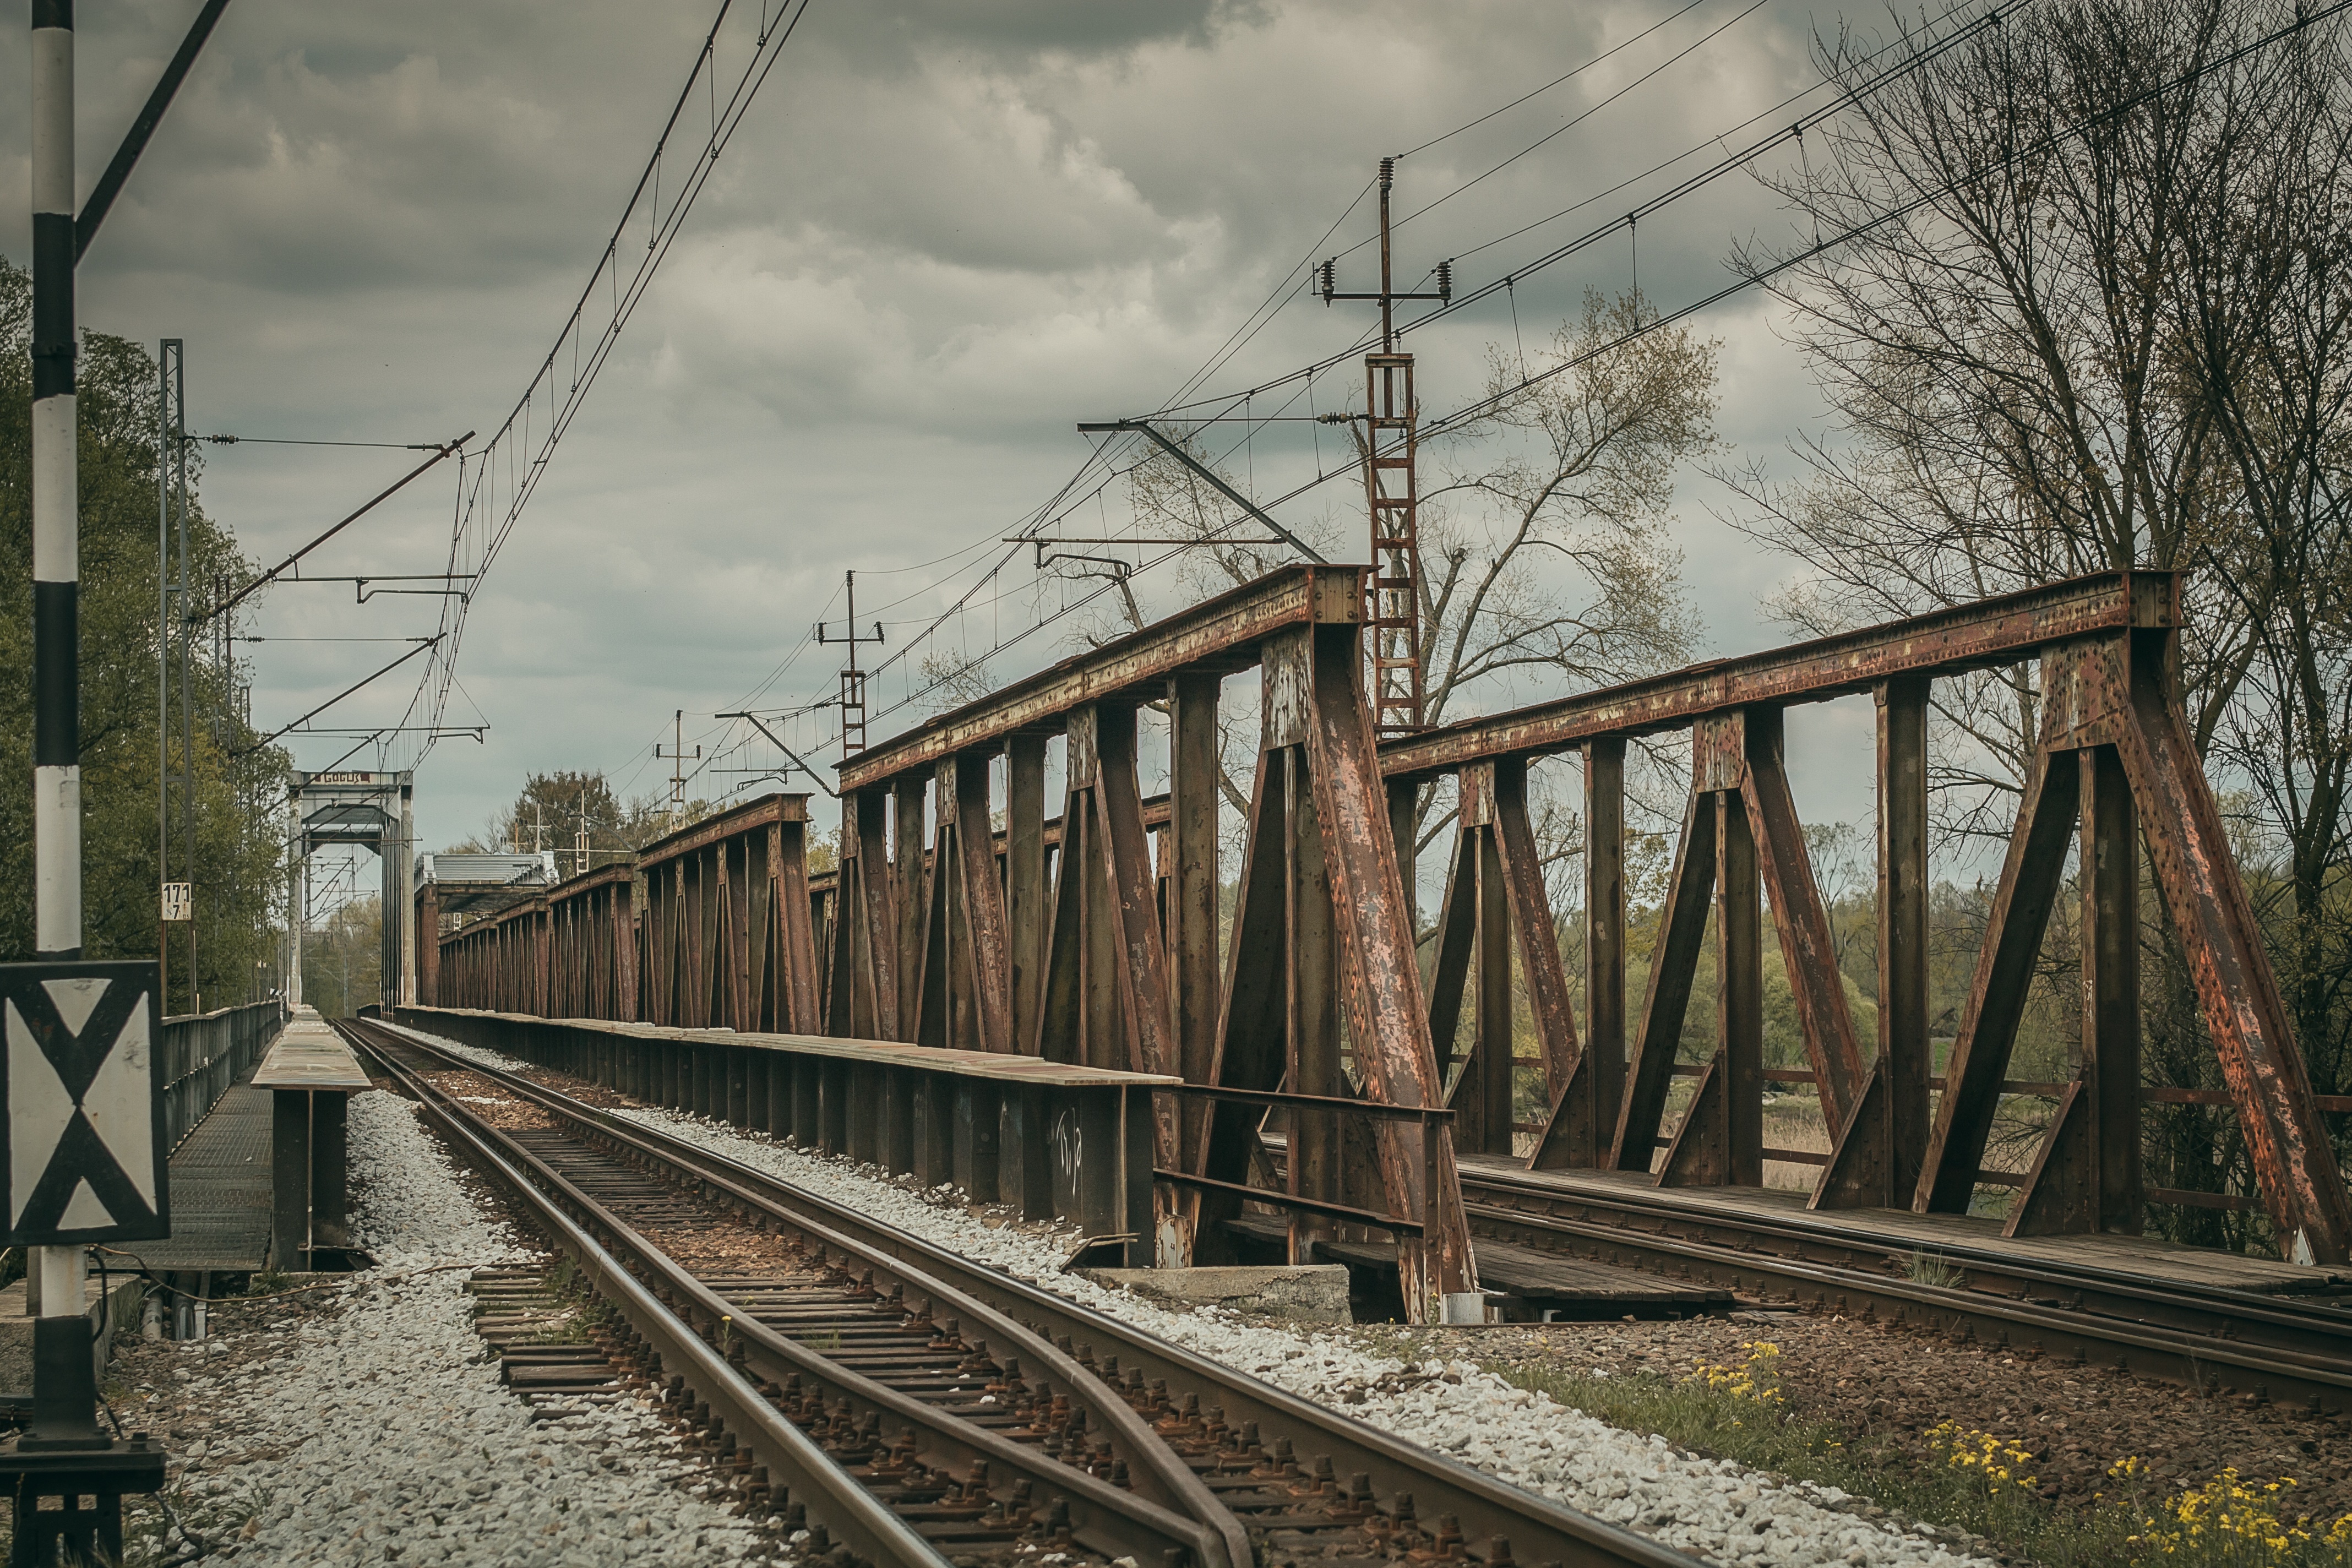
landscape, architecture, track, railway, bridge, train, summer, transport, vehicle, metal, train station, communication, electricity, public transport, tracks, rails, iron, traction, rail transport, the viaduct, the design of the, railway line, railway bridge, residential area, rolling stock